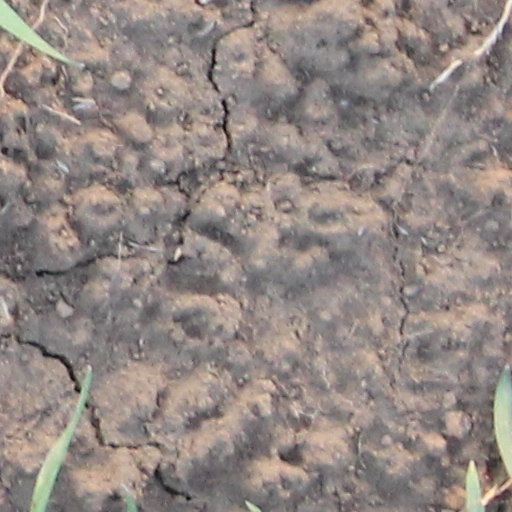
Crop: wheat